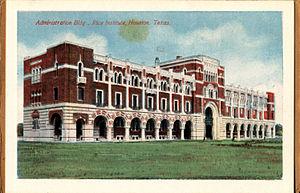
L'université Rice est une université américaine, située à Houston. Elle se trouve dans le Museum District de la ville et est adjacente au Texas Medical Center. Elle a été fondée par William Marsh Rice en 1891 sous le nom The William Marsh Rice Institute for the Advancement of Letters, Science, and Art, et a été inaugurée en 1912 avec Edgar Odell Lovett pour premier président.